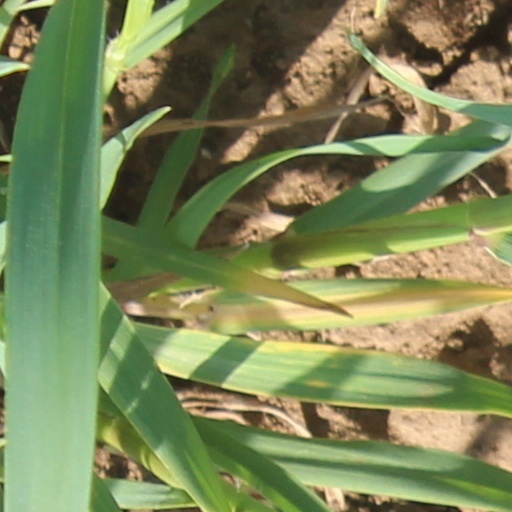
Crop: wheat